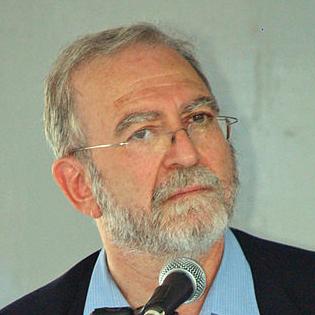
Age: 67